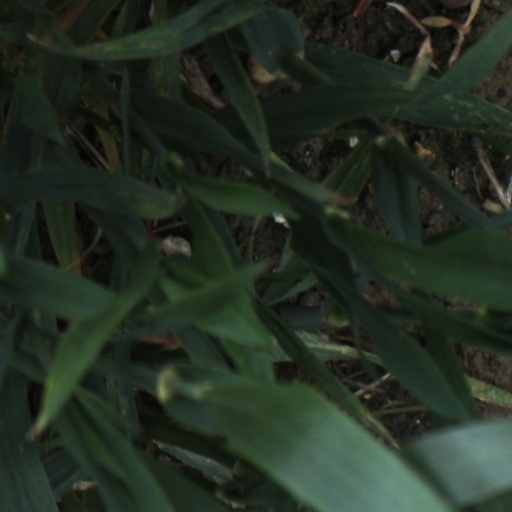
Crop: wheat